House numbering

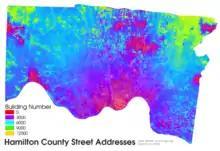
House numbers in Hamilton County, Ohio, have a clear spatial pattern; lower in Downtown Cincinnati (middle of the bottom) and progressively higher further out in the suburbs.

Italy mostly follows the European scheme described above but there are some exceptions, generally for historical reasons.